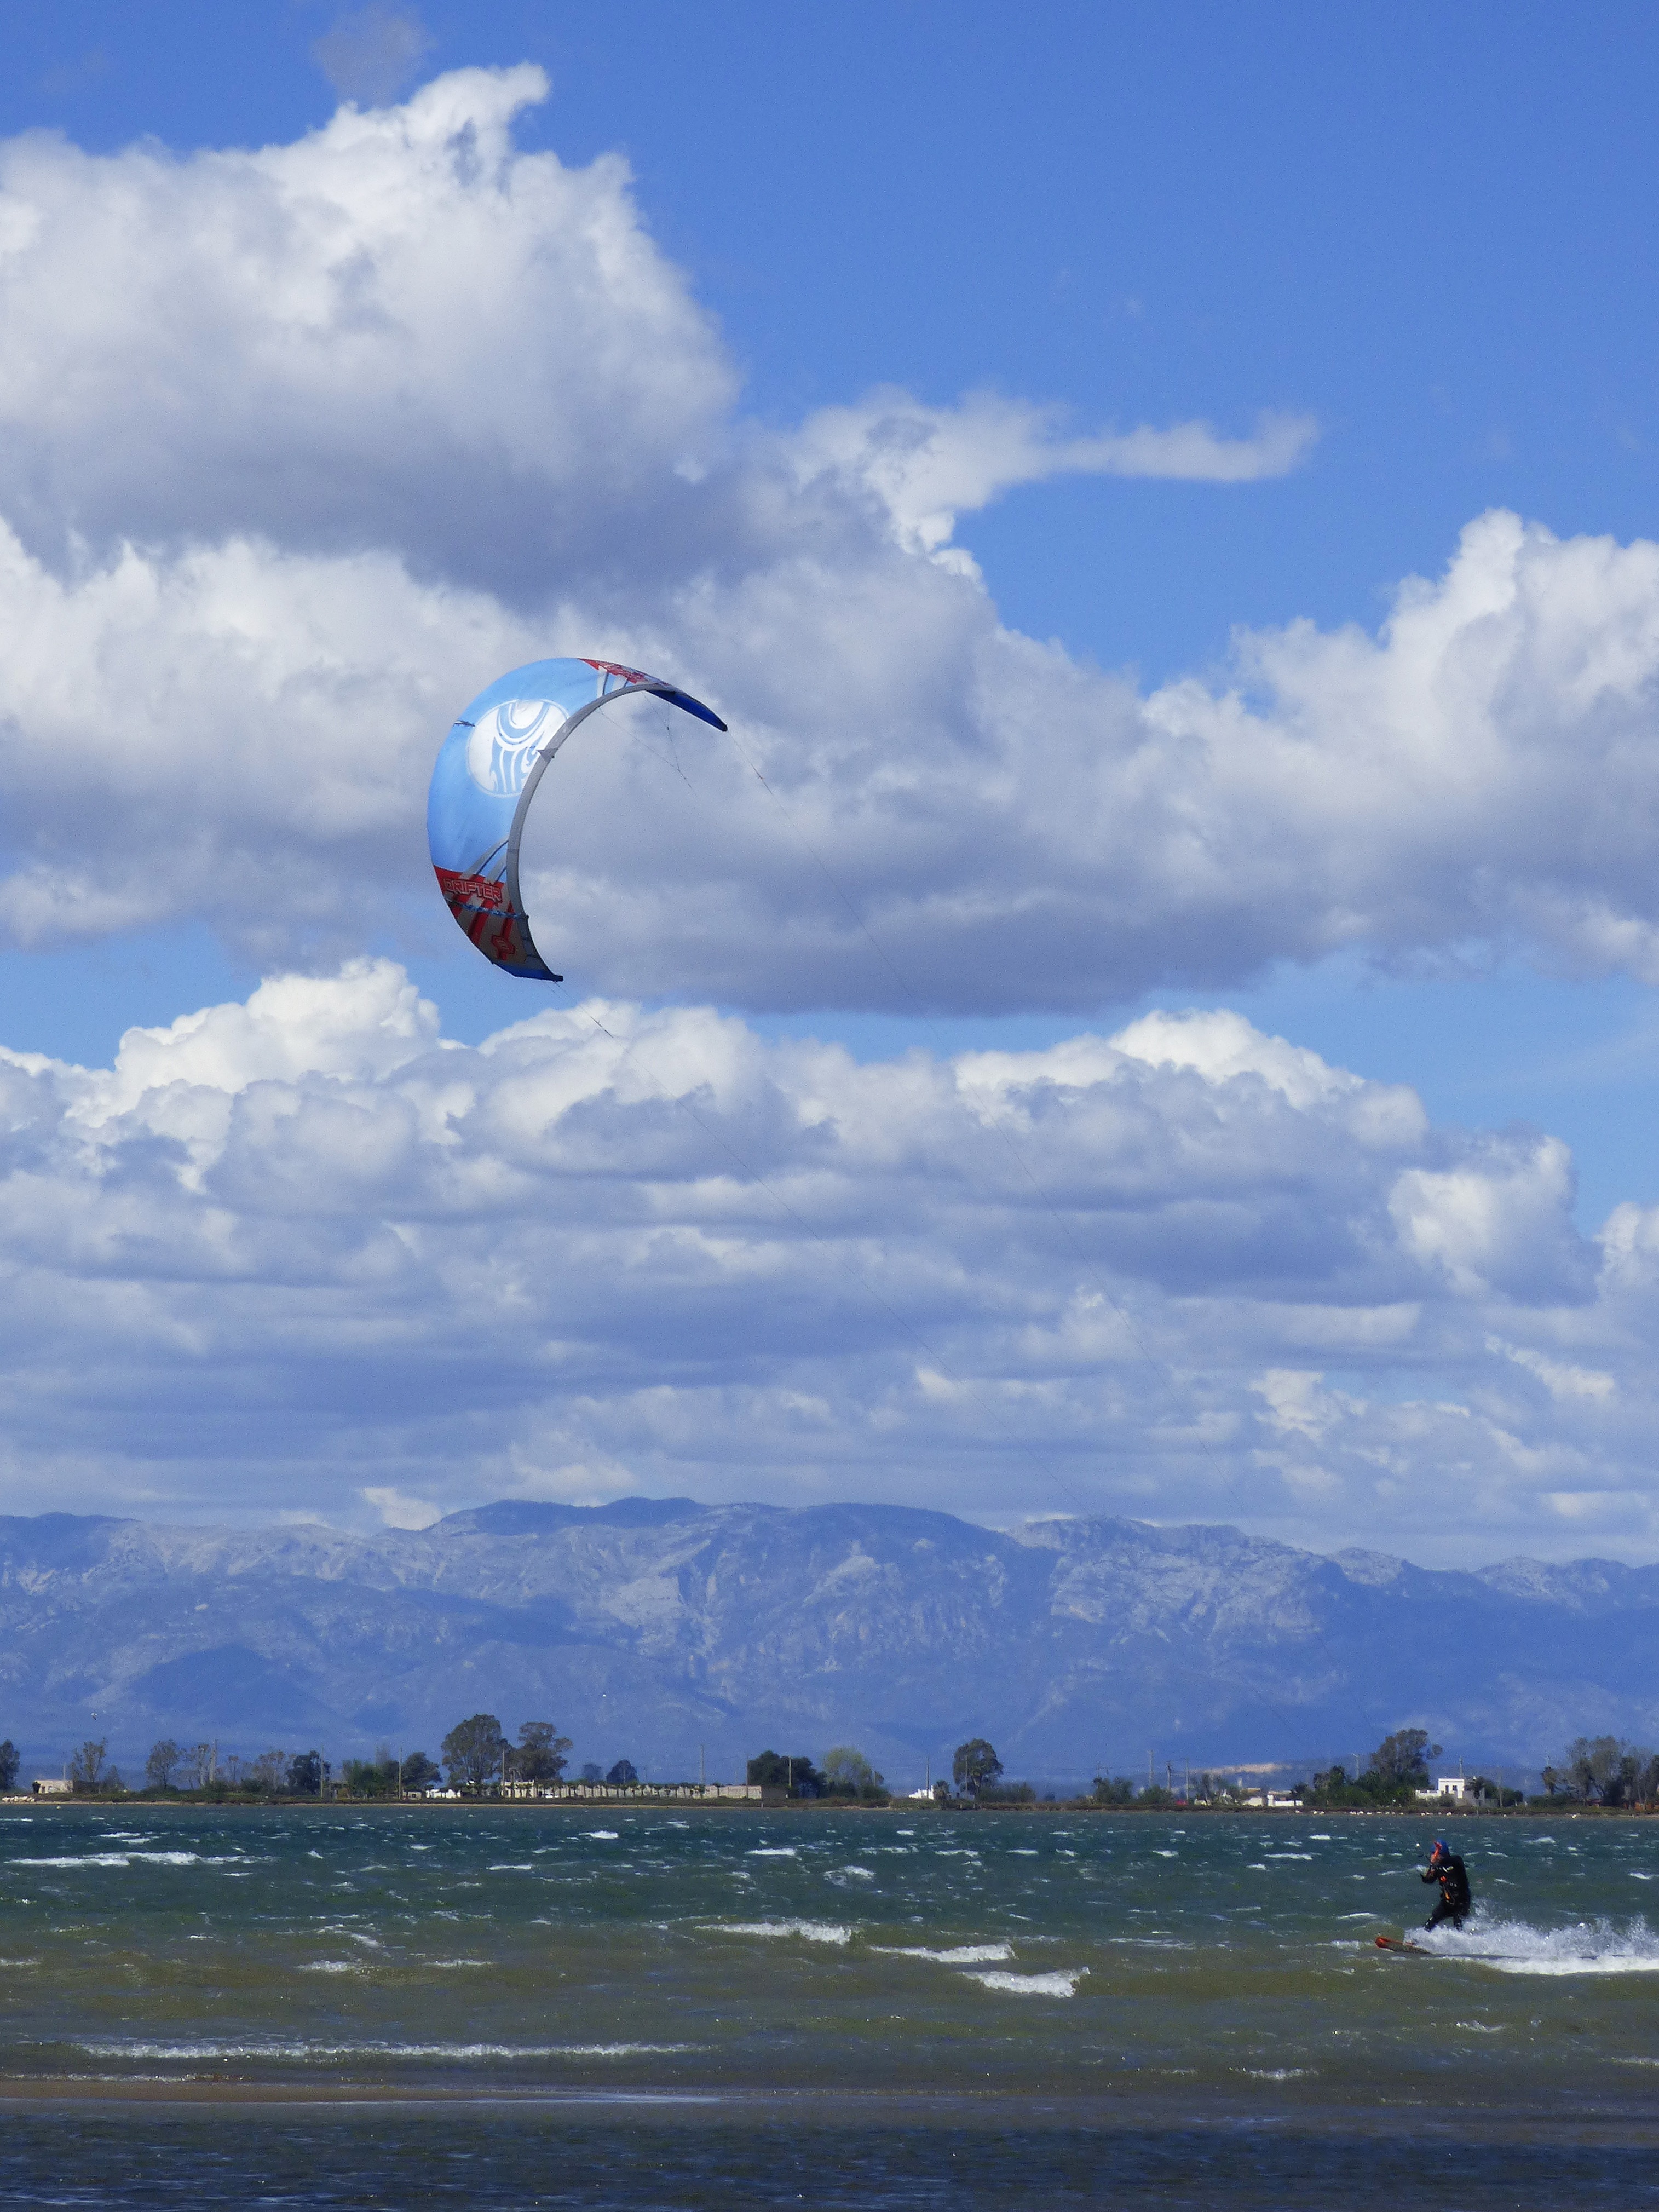
sea, sky, wind, extreme sport, toy, paragliding, sports, kitesurfing, water sport, ebro delta, atmosphere of earth, windsports, kite sports, individual sports, sport kite, sky surf